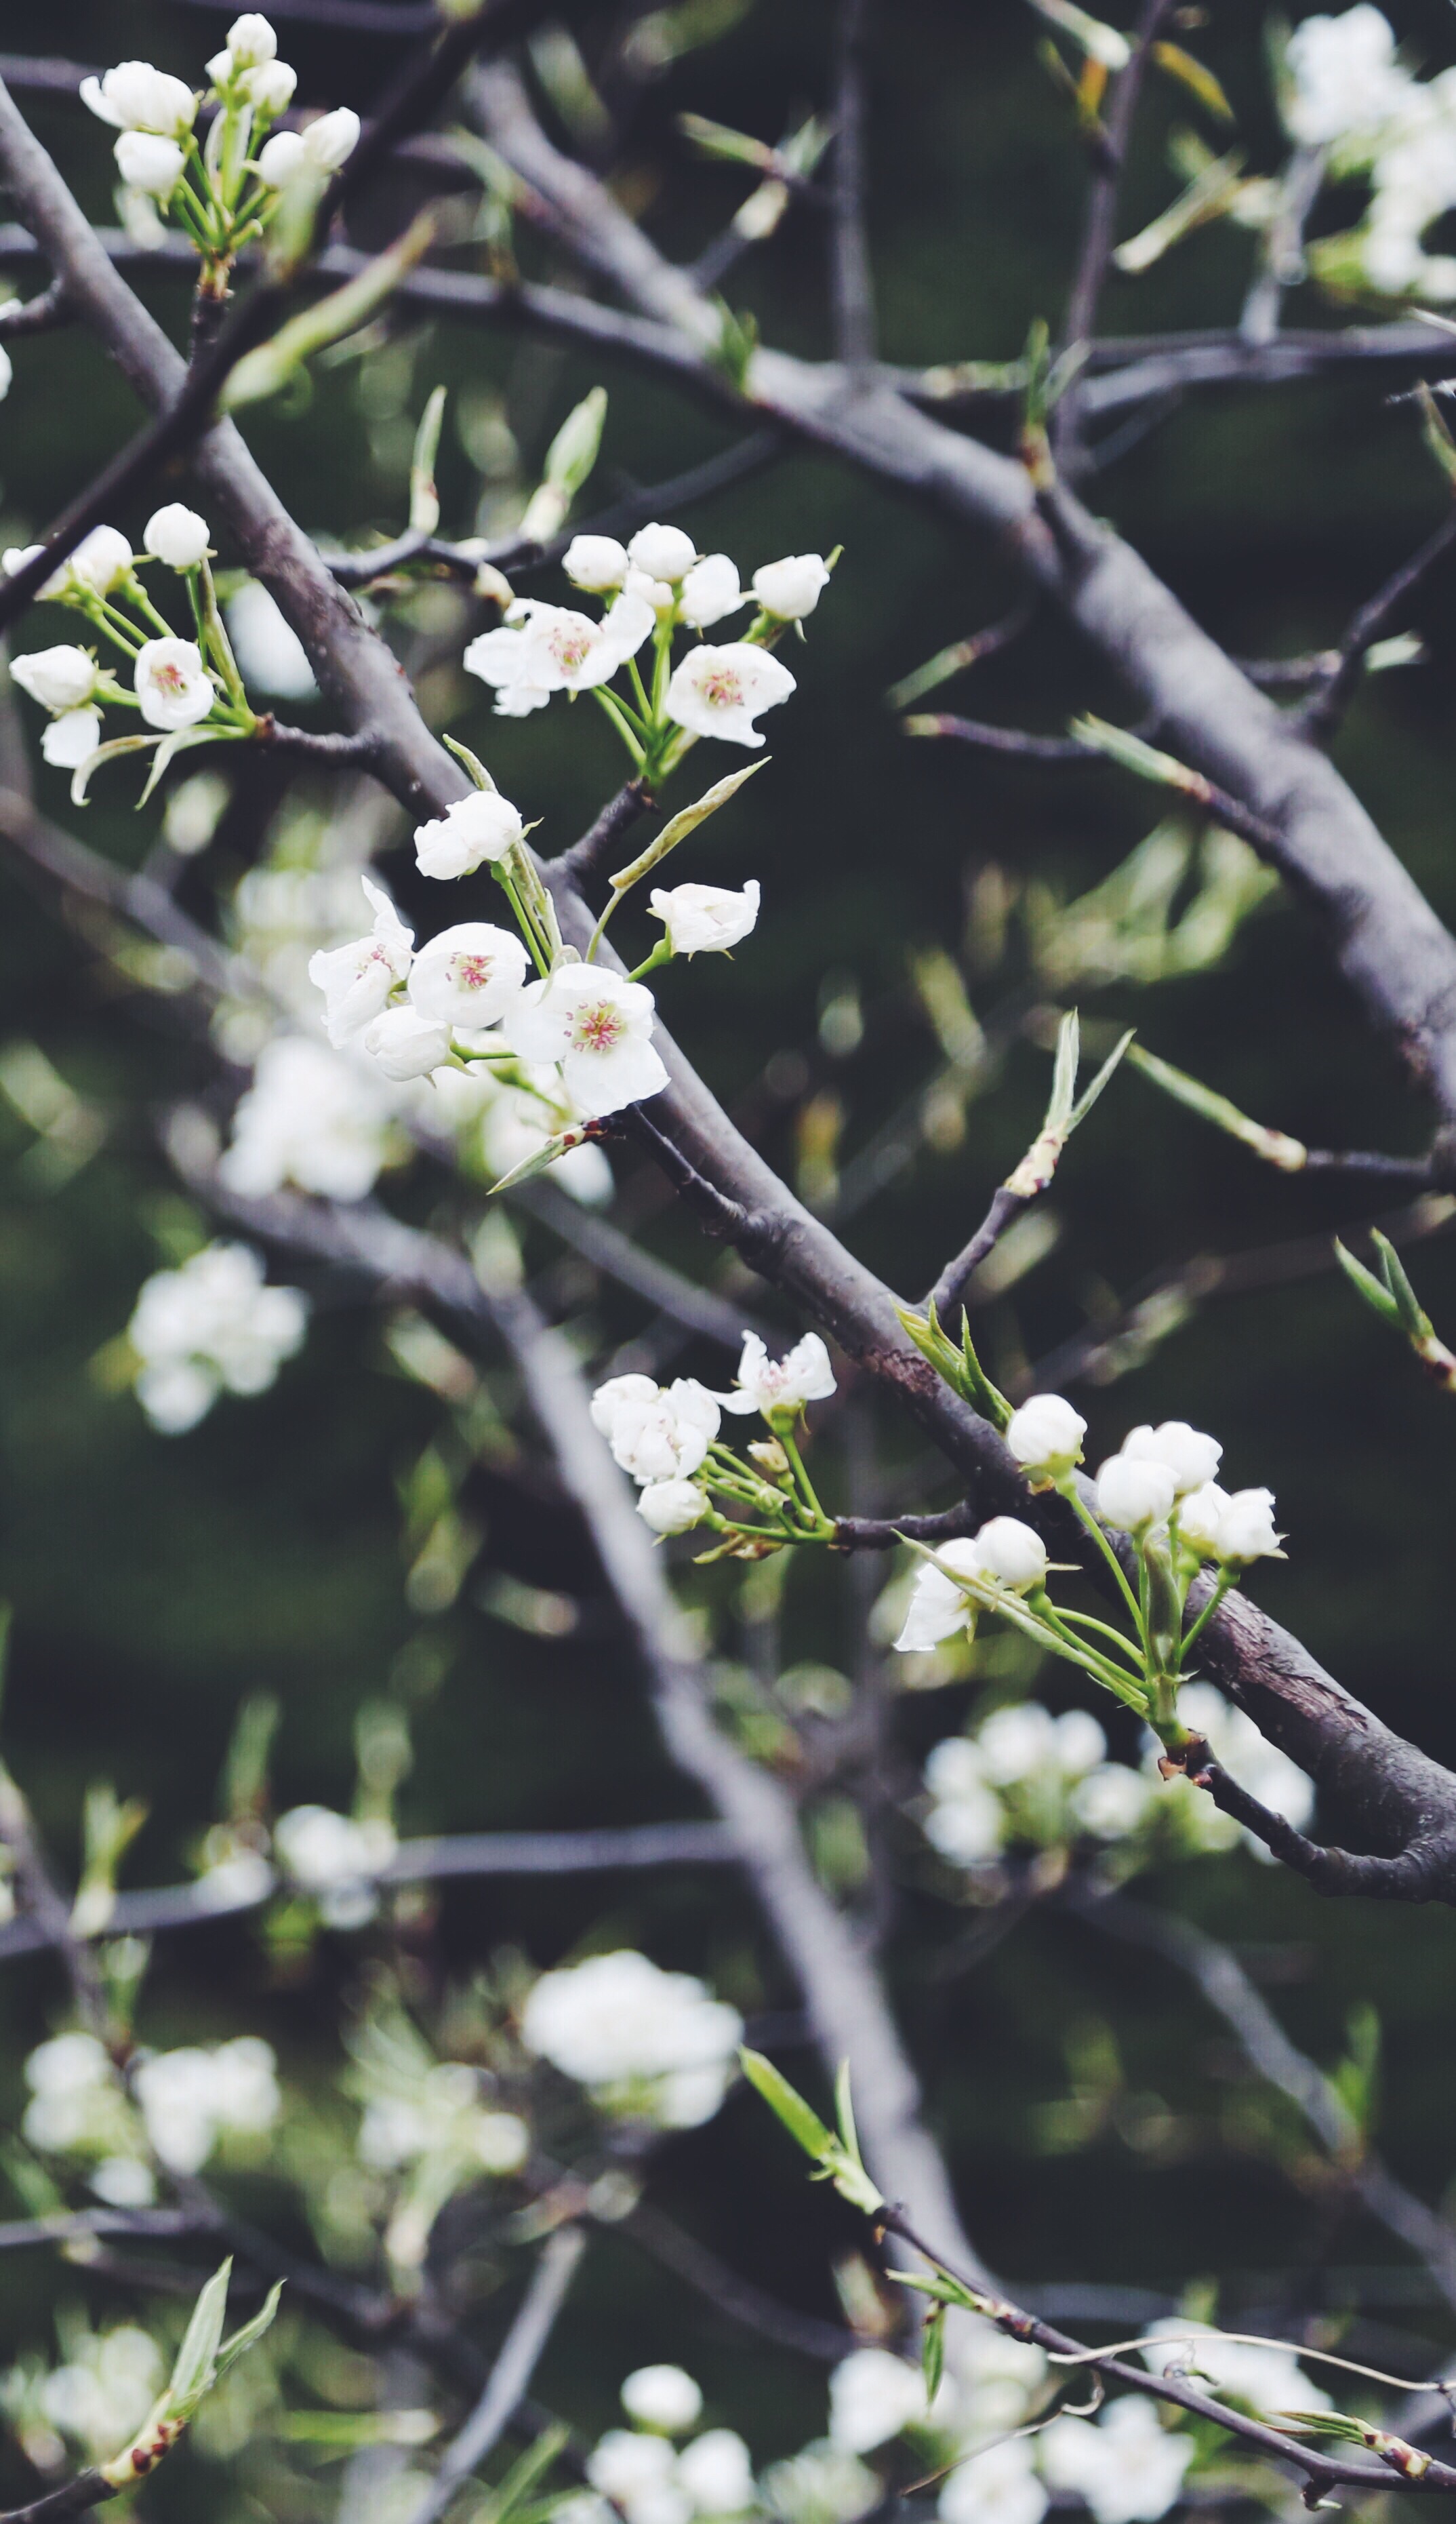
apple, tree, nature, branch, blossom, growth, plant, white, fruit, leaf, flower, bloom, environment, spring, green, produce, fresh, botany, flora, twig, wildflower, gardening, shrub, cherry, flowering plant, woody plant, land plant